Bessie Skea

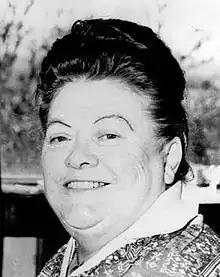
The writer Bessie Skea, also known as Bessie Grieve.

Bessie Skea or Bessie Grieve (1923–1996) was a Scottish writer of prose and poetry. Inspired by her native Orkney Islands in the north of Scotland, her reputation grew from her regular contributions to "The Orcadian" newspaper under the name Countrywoman, and she went on to publish a number of books. She wrote mainly about the natural world and island life.